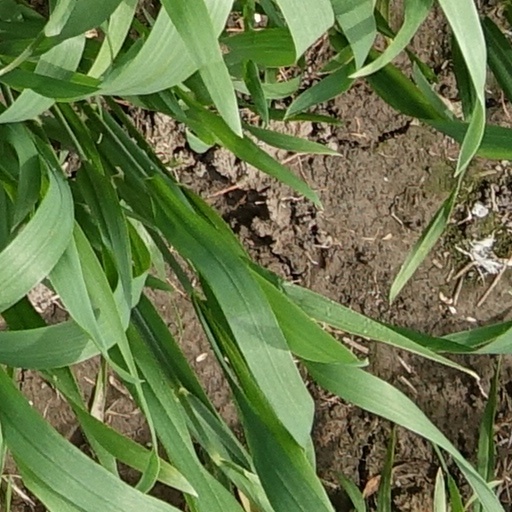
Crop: wheat